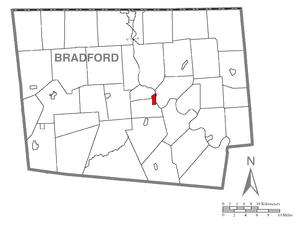
Le borough de Towanda est le siège du comté de Bradford, situé dans le Commonwealth de Pennsylvanie, aux États-Unis. Sa population s’élevait à 2 919 habitants lors du recensement de 2010, estimée à 2 842 habitants en 2018.